Ancient Egyptian royal ships

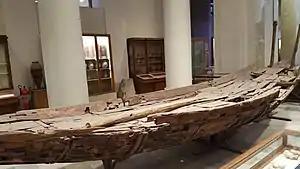
One of the Dahshur boats found near the pyramid of Senusret III

This boat pit, located south of the Pyramid of Amenemhat III, was made of brick and measured 15 meters long and 5.57 meters wide. This boat pit was later used as a tomb, though there is no evidence as to when it was converted. The boat pit did not contain any remains for the boat.